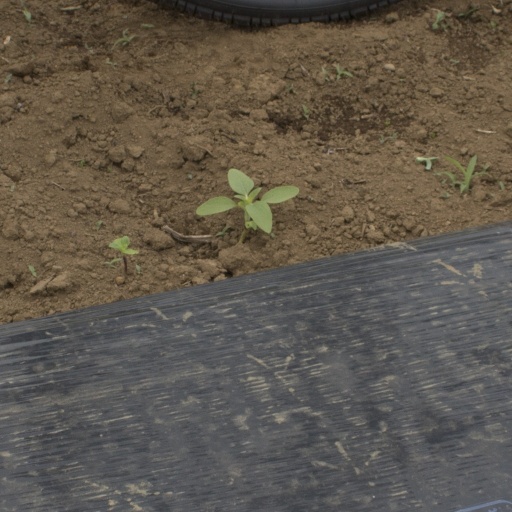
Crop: Jerusalem artichoke